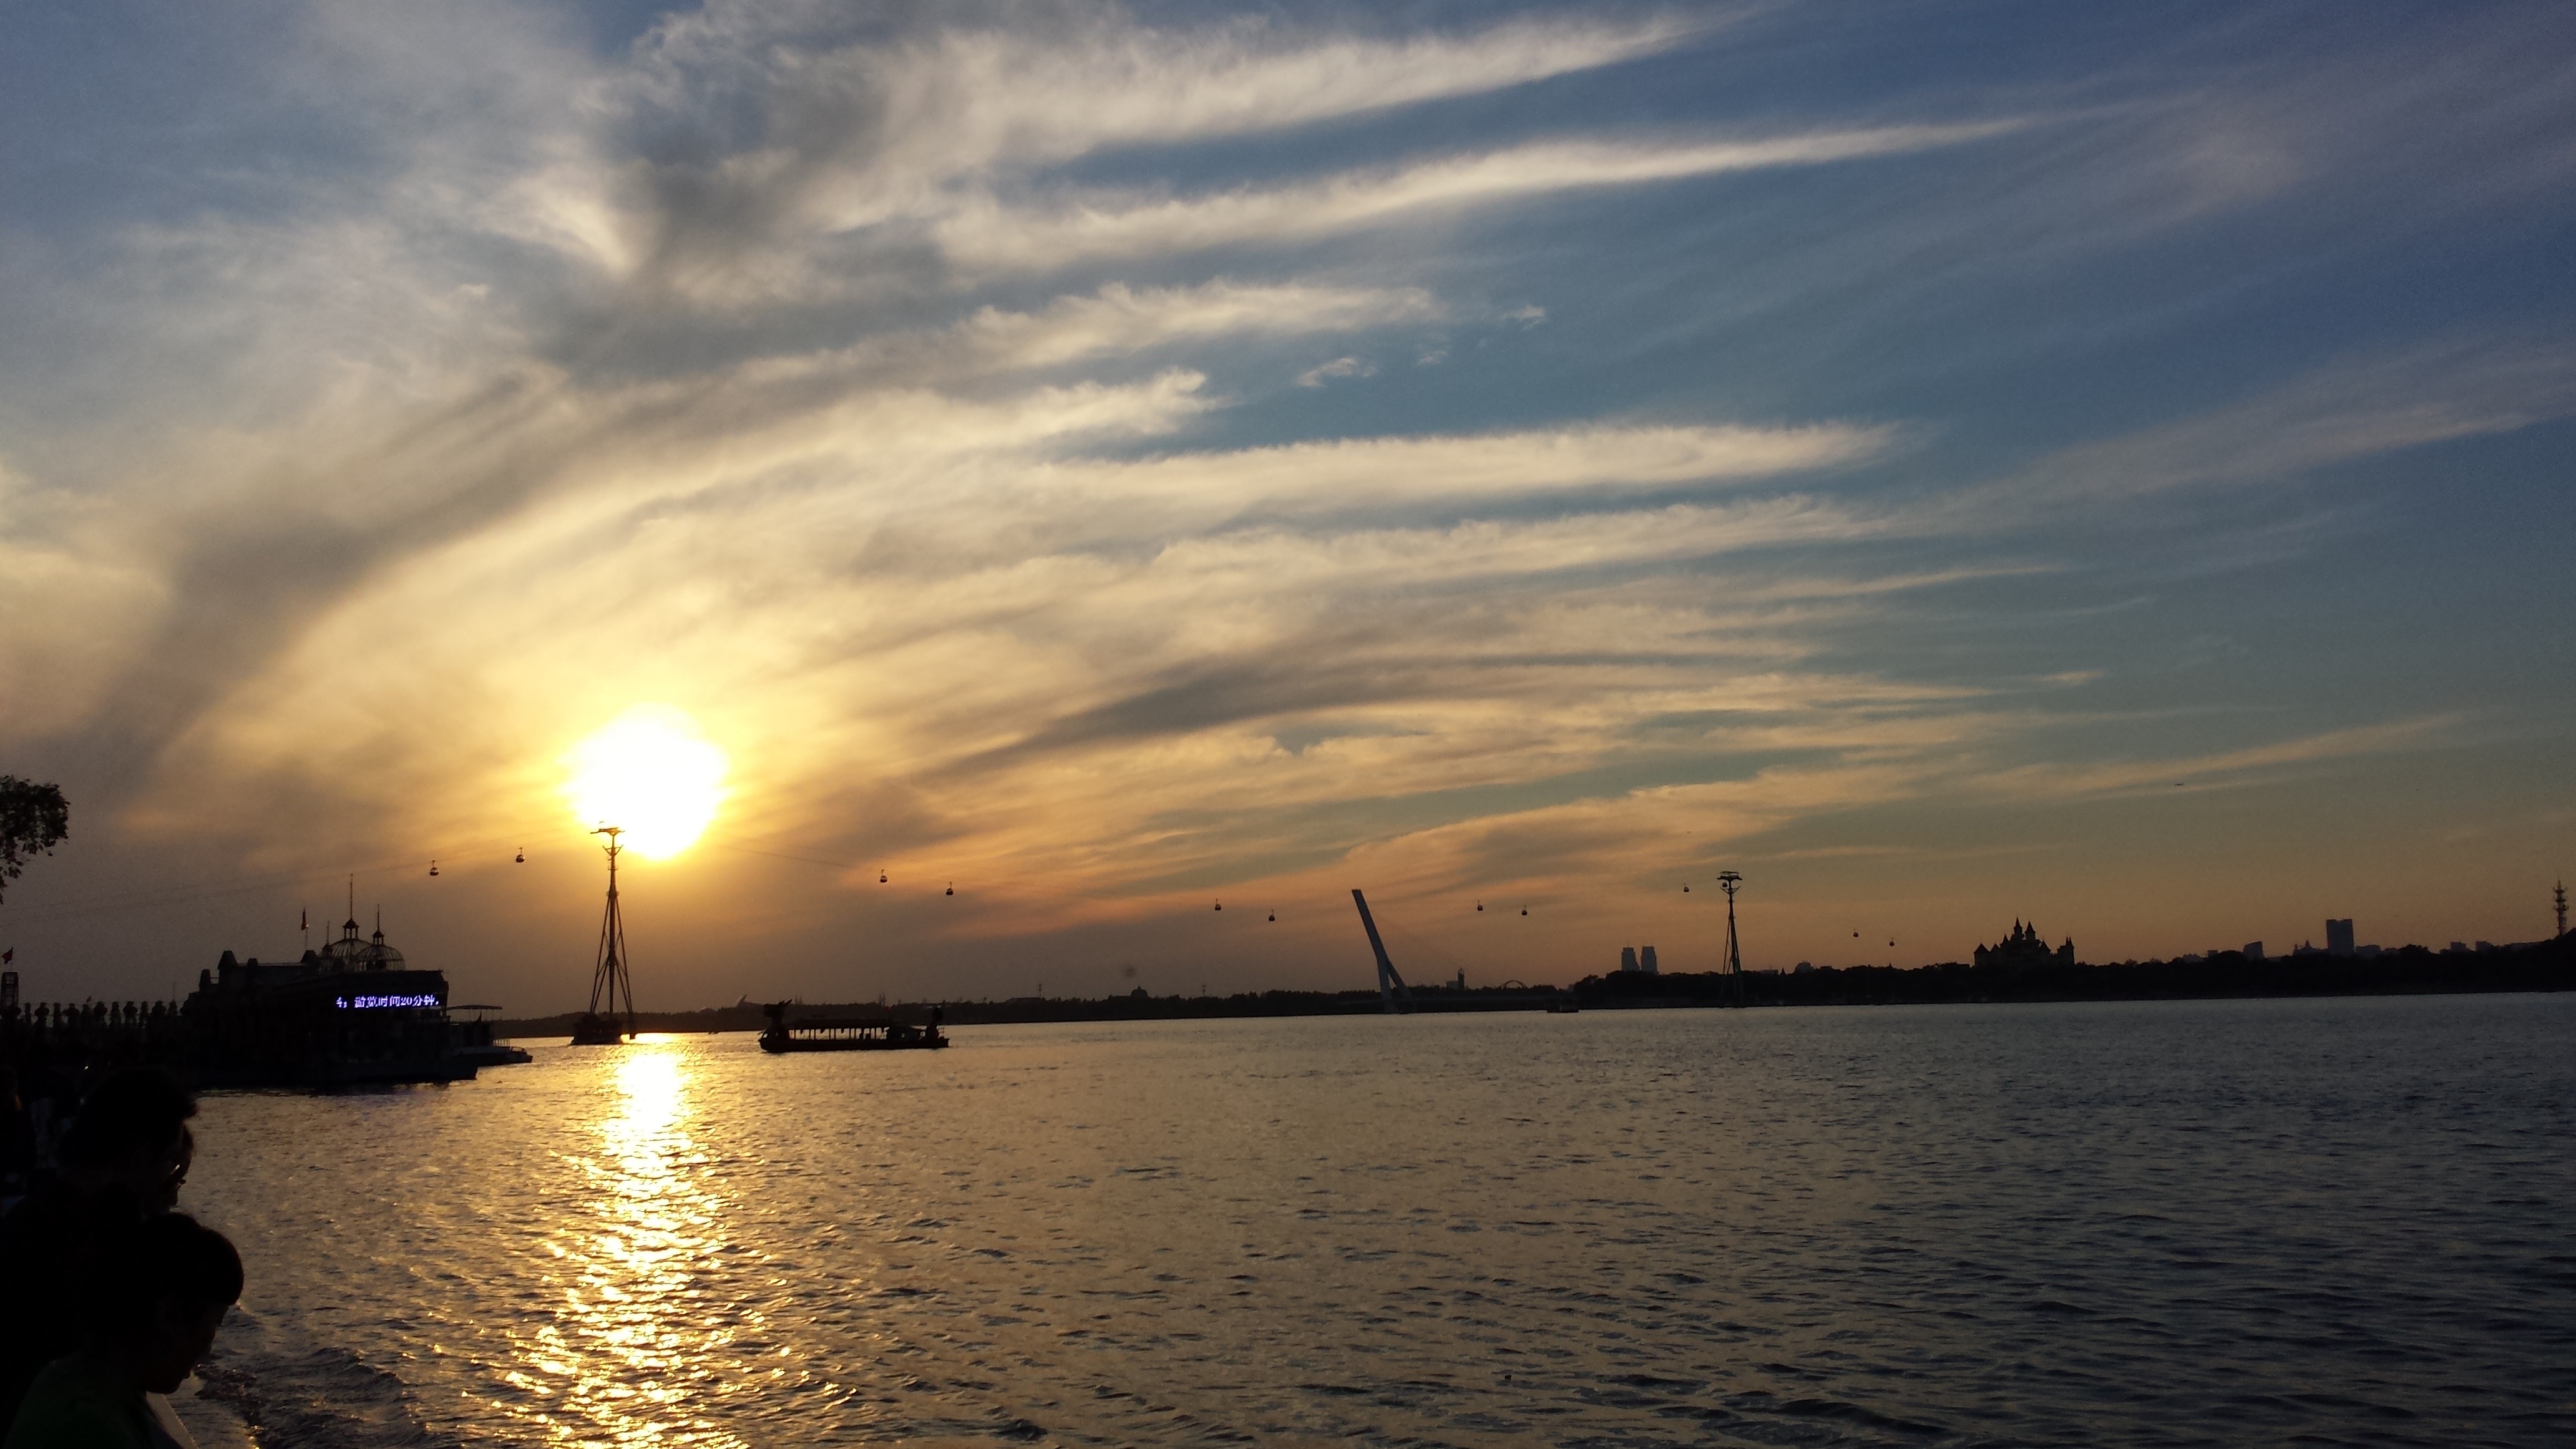
sea, ocean, horizon, cloud, sky, sun, sunrise, sunset, sunlight, morning, dawn, river, dusk, evening, reflection, vehicle, bay, waterway, afterglow, the songhua river, the shore